Rascals, Rogues, and Rapscallions

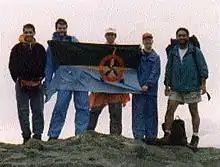
"Roanoke Lair" raise the flag over Mount Rogers, the highest point in Virginia.

Members are organized into four ranks: Postulates, Rascals, Rogues, and Rapscallions. A man joins the society at the rank of Postulate. Upon completing one “Mass Challenge” and one “Research Report” within two years, the Postulate is elevated to Rascal and receives from the Lair his "Rascal Challenge," a specific research topic on which he is challenged to discover interesting and important results. Upon his presentation of his "Rascal Challenge" report at a regular meeting of the Lair, the Rascal is elevated to Rogue and receives a "Rogue Challenge" from the Order of Rapscallions. Upon his presentation of his "Rogue Challenge" report at a "Rogues' Dinner," the Rogue is elevated to Rapscallion and becomes a member of the Order of Rapscallions.